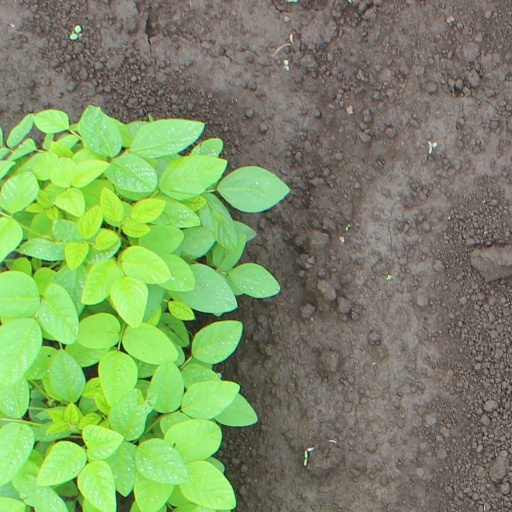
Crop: soybean